Overtime (ice hockey)

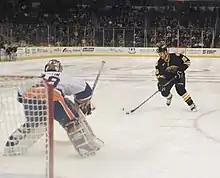
A shootout between the Providence Bruins (Boston Bruins AHL affiliate) and Bridgeport Sound Tigers (New York Islanders AHL affiliate)

Tactics are very important during penalty shots and overtime shootouts for both the shooter and the goalie. Both shooters and goalies commonly consult their teammates and coaches for advice on the opposing player's style of play. Shooters often consider the goalie's strengths and weaknesses (such as a fast glove or stick save), preferred goaltending style (such as butterfly or stand-up) and method of challenging the shooter. Goaltenders often consider the shooter's shot preference, expected angle of attack, a patented move a shooter commonly uses and even handedness of the shooter.